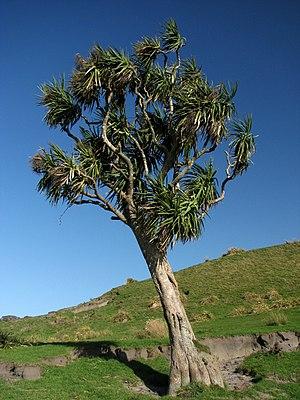
Cordyline australis est une espèce de monocotylédones arborescentes, largement ramifiée, endémique de Nouvelle-Zélande. Il atteint jusqu'à 20 mètres de haut avec un tronc robuste et des feuilles en forme d'épée, qui sont regroupées à l'extrémité des branches et peuvent mesurer jusqu'à 1 mètre de long. Connu par les Maoris sous le nom de Ti Kouka, l'arbre était utilisé comme source de nourriture, en particulier dans l'île du Sud, où il était cultivé dans les zones où d'autres cultures ne se développaient pas. Il fournissait de fibres durables pour les textiles, les cordes d'ancrage, les lignes de pêche, les paniers, des capes imperméables, des manteaux et des sandales. Il est également cultivé comme arbre d'ornement dans les pays de l'hémisphère Nord au climat tempéré océanique, comme sur le littoral breton ou dans les parties les plus chaudes de la Grande-Bretagne où il est connu sous le nom de Torquay palm.